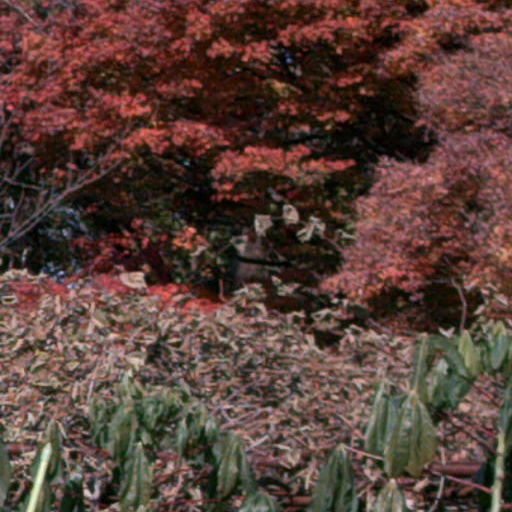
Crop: cassava